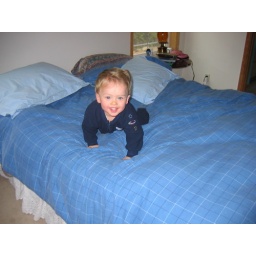
The happy boy in blue on the blue bed